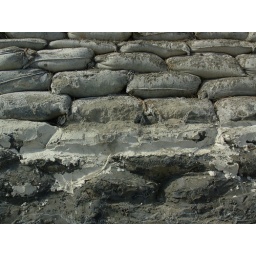
These sand bags seemed to melt under the afternoon sun...